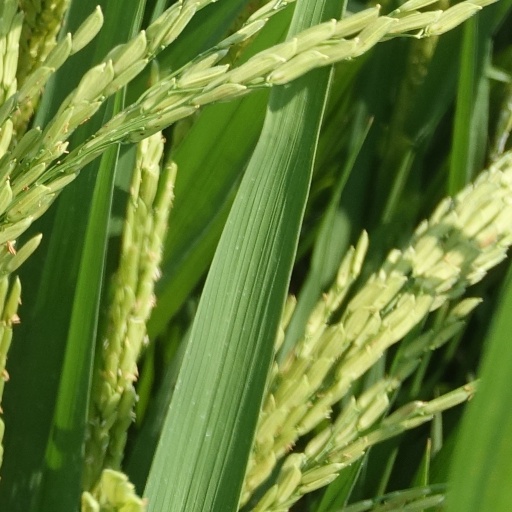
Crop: rice